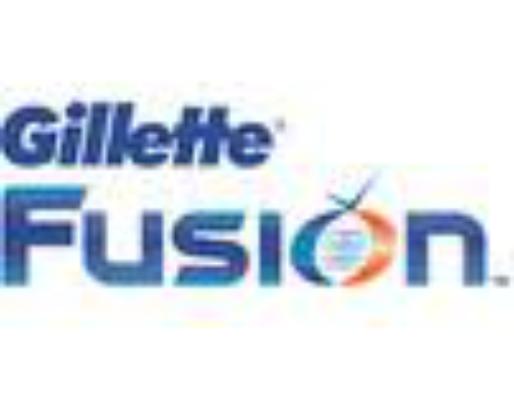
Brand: Gillette
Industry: Necessities